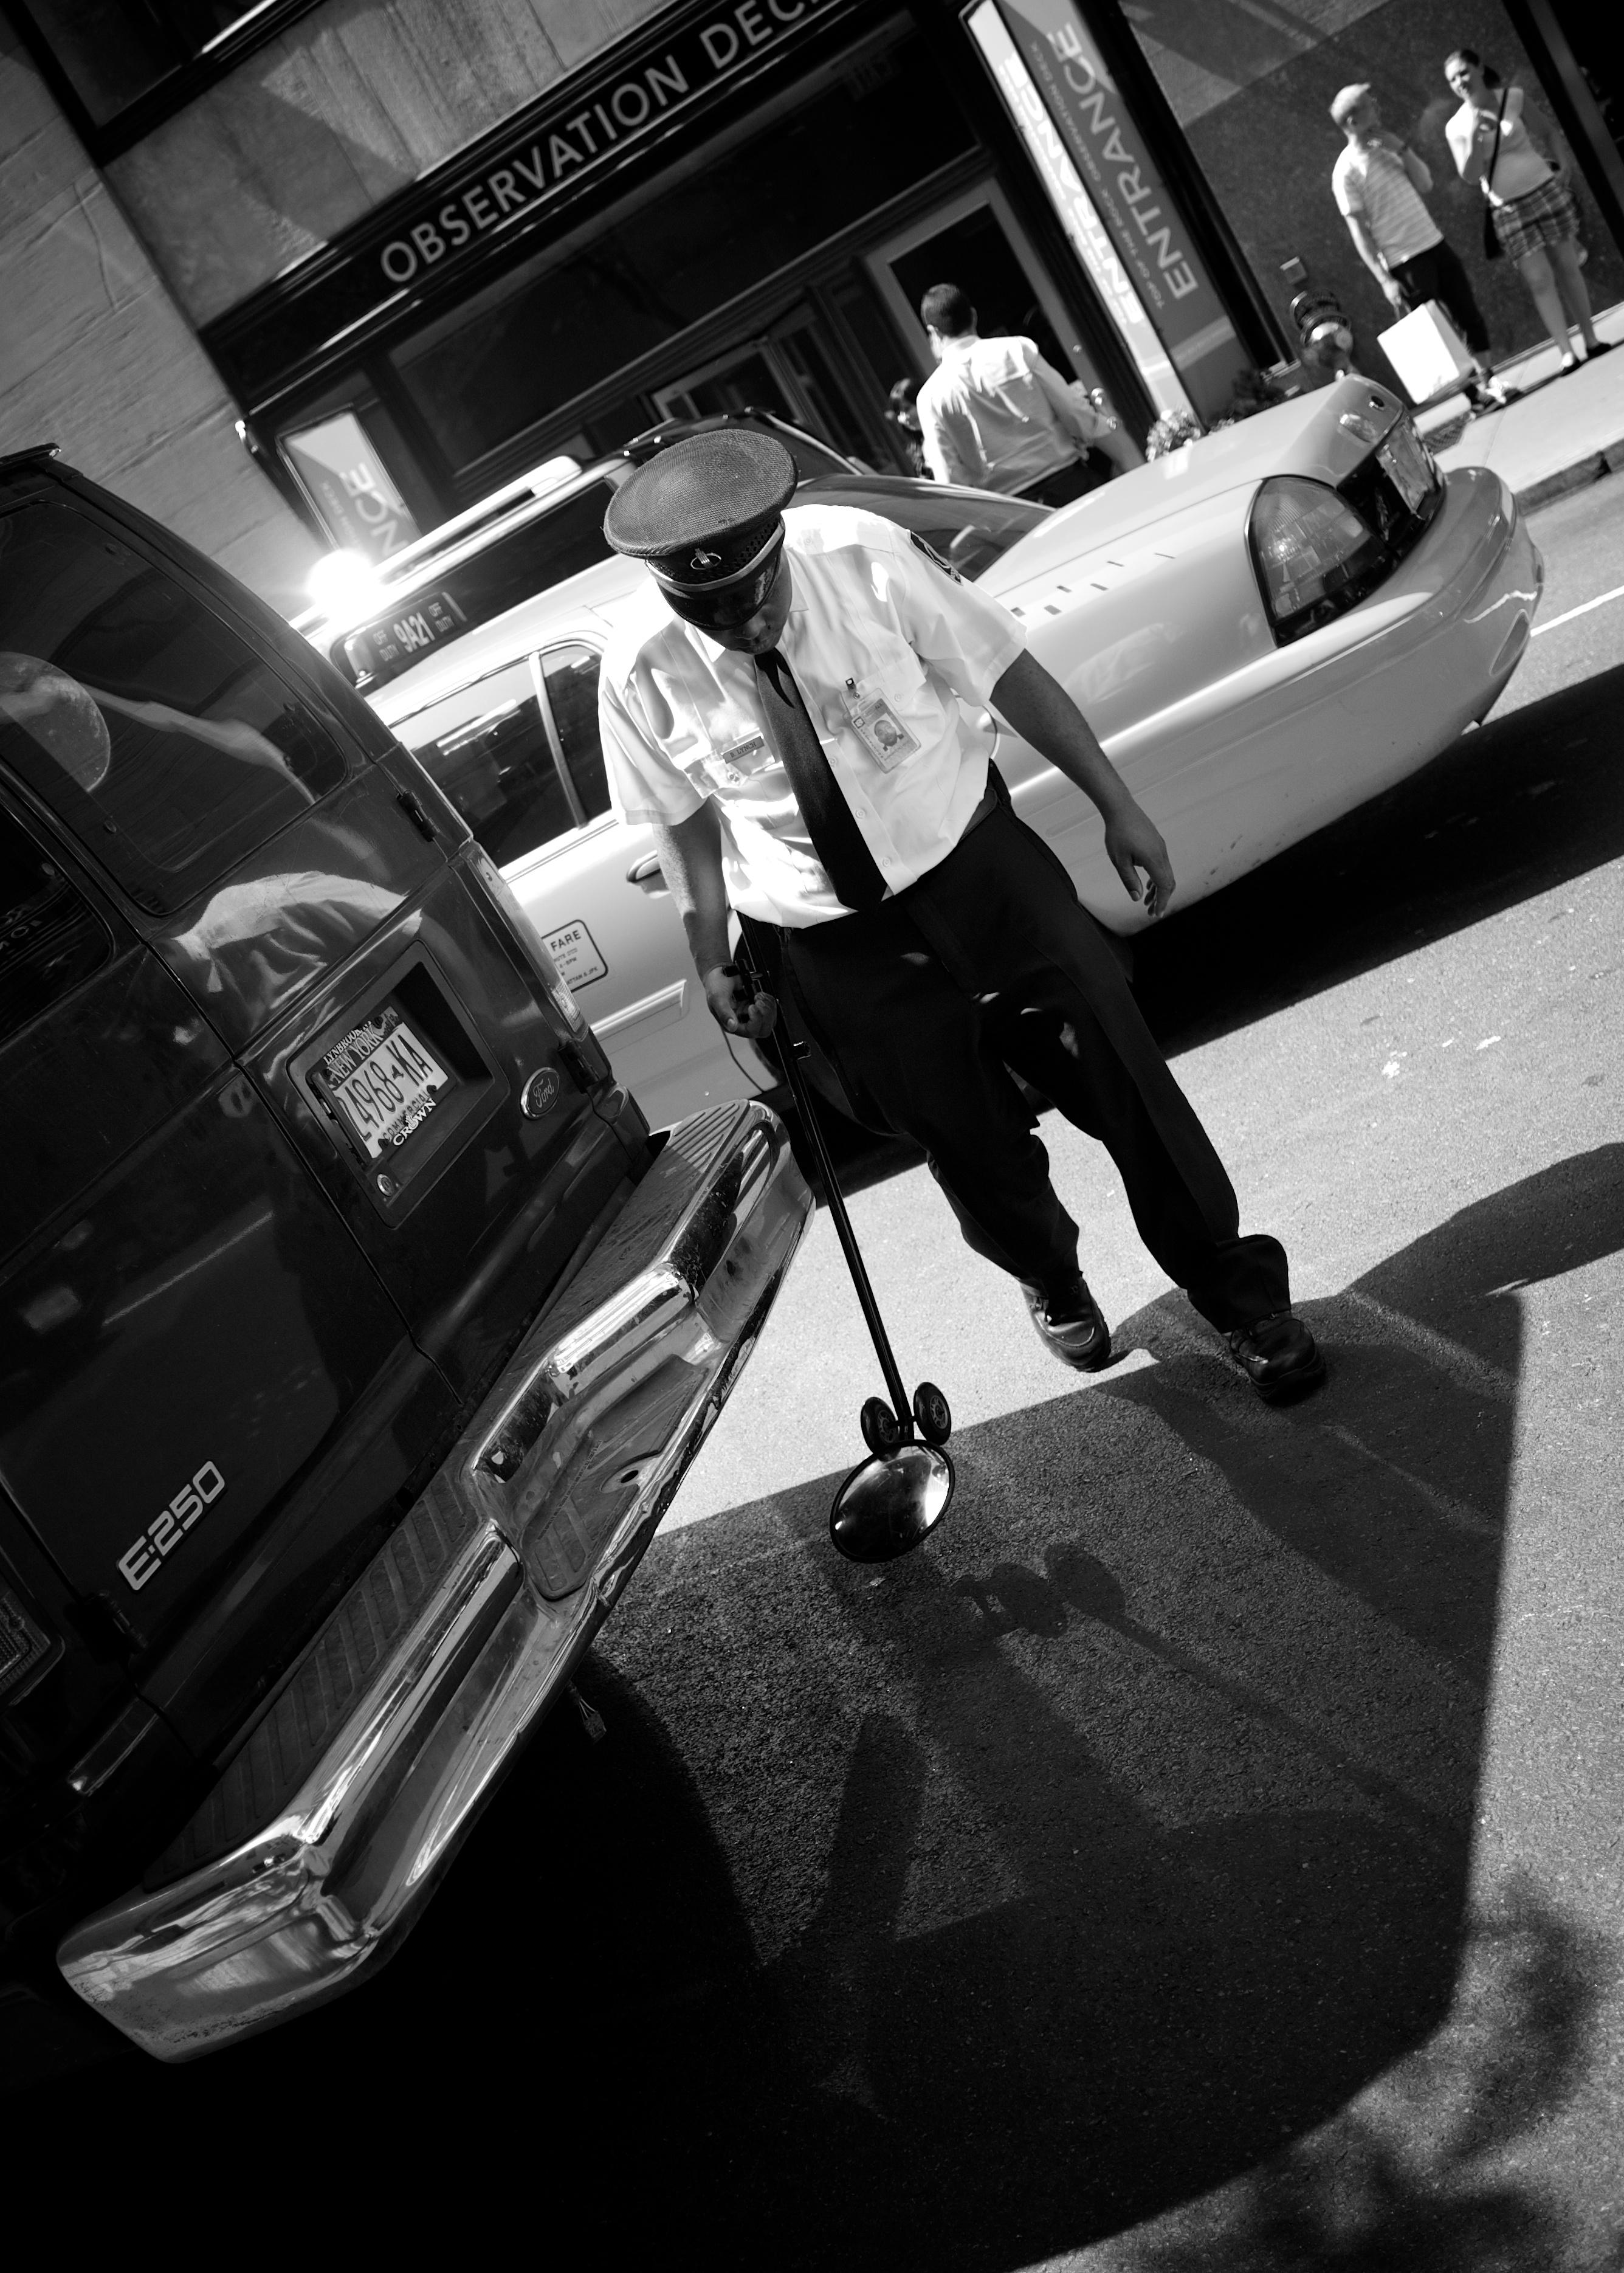
light, black and white, white, street, photography, ebook, vehicle, training, black, monochrome, streetphotography, flickr, thomas, video, olympus, photograph, omd, fuji, leica, monochrom, leuthard, hcb, thomasleuthard, streettogs, monochrome photography, film noir, single lens reflex camera